Anarchism in Syria

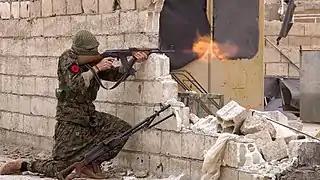
A member of the IRPGF fighting during the Battle of Tabqa.

The first of the anarchist detachments to volunteer was the Revolutionary Union for Internationalist Solidarity (RUIS), a Greek anarcho-communist squad founded in April 2015. On March 31, 2017, the International Revolutionary People's Guerrilla Forces (IRPGF) was established and affiliated to the IFB, becoming the second international anarchist detachment to volunteer.